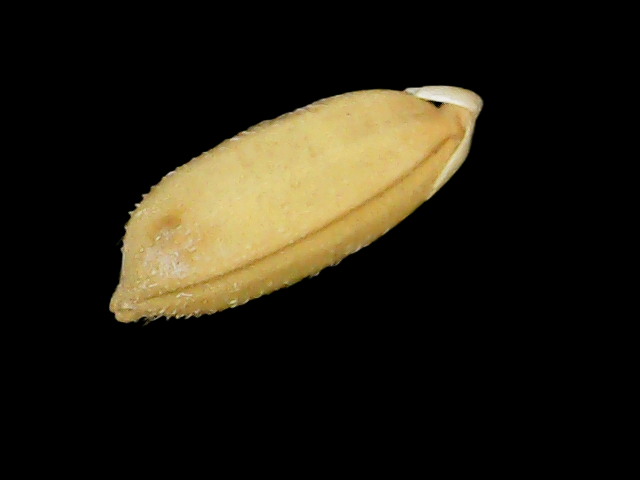
Rice variety: Binadhan10